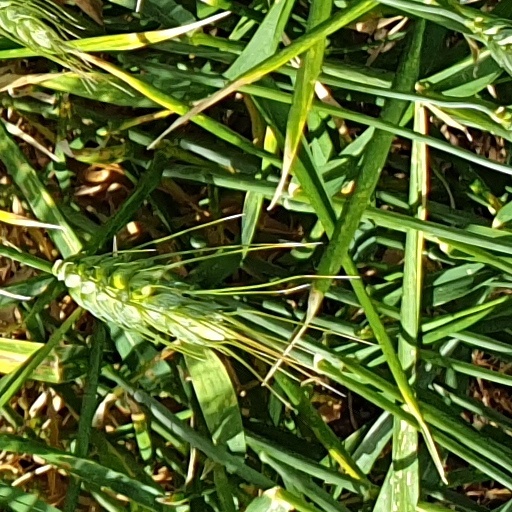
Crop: wheat